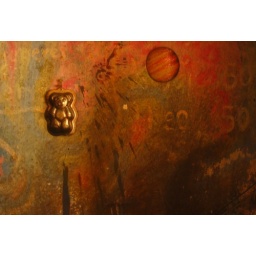
tiny fragment of the wall at bar oskar in Kortrijk. in day